Women's suffrage in Venezuela

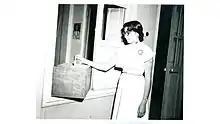
Venezuelan woman voting in the 1946 Venezuelan Constituent Assembly election, the first in which women participated

Women's suffrage in Venezuela was implemented in March 1946. After President Isaías Medina introduced municipal voting reforms in 1945, the Right to Universal Suffrage was established on March 15, 1946 and was constitutionalized on July 5, 1947 by President Rómulo Betancourt.